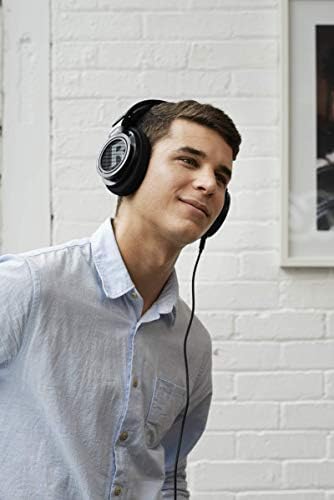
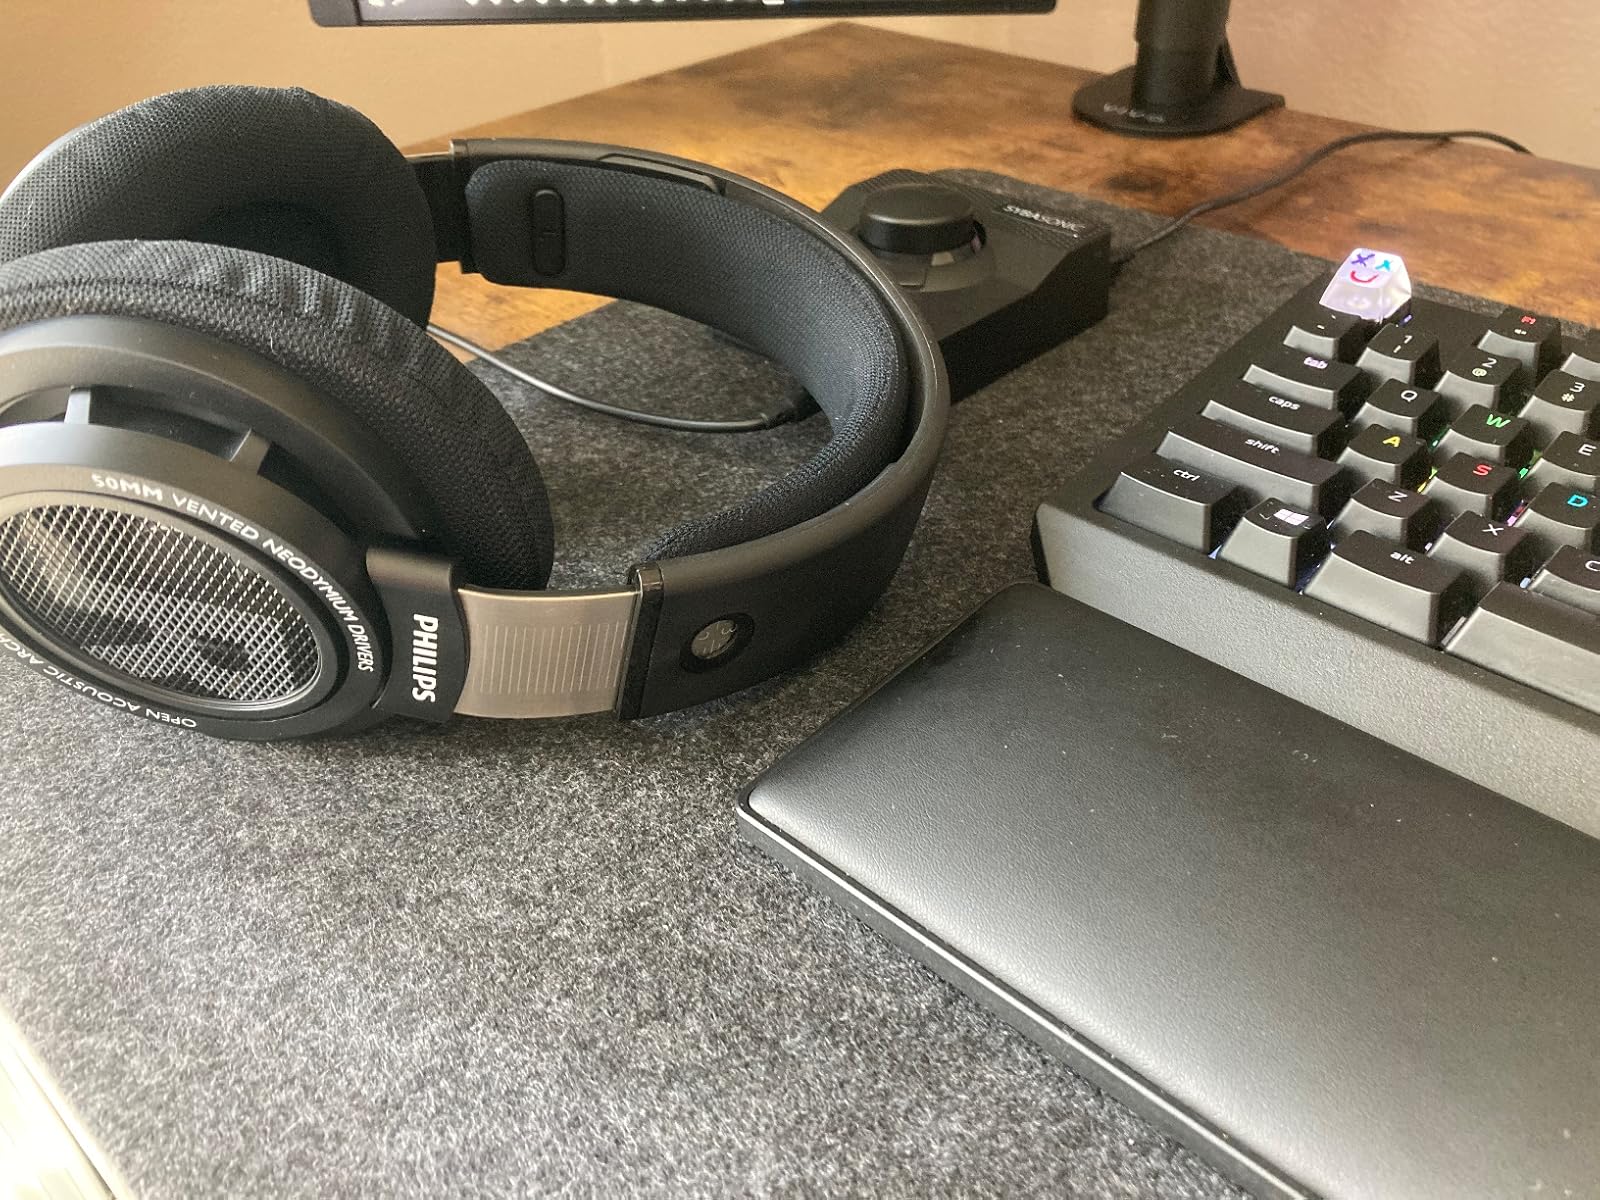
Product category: headphones
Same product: yes